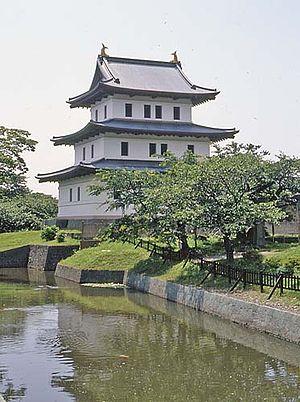
Le château de Matsumae se trouve à Matsumae à Hokkaidō au Japon. C'est le siège du han de Matsumae. C'est peut-être le seul château de style traditionnel de l'époque d'Edo à Hokkaidō.